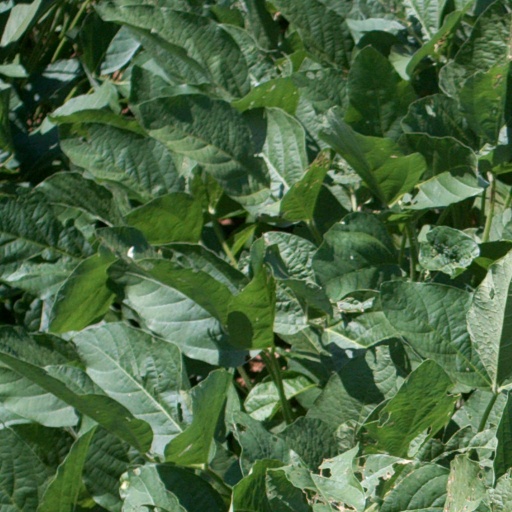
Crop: soybean